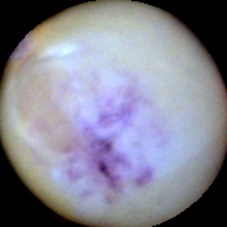
Label: Spotted